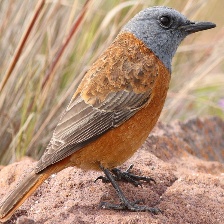
Species: CAPE ROCK THRUSH
Scientific name: MONTICOLA RUPESTRIS